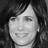
Emotion: happy